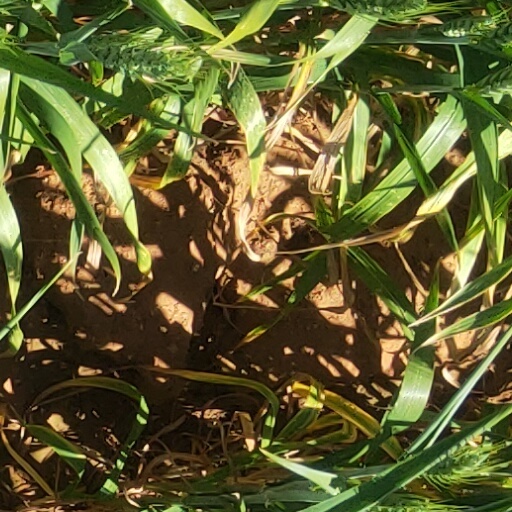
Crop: wheat